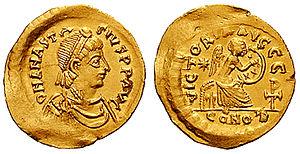
Marinus est l'un des conseillers les plus importants de l'empereur byzantin Anastase Iᵉʳ qui lui voue une grande confiance. Il sert à deux reprises comme préfet du prétoire d'Orient, supervise les réformes sur les taxes d'Anastase et soutient la politique pro-monophysite de l'empereur. Enfin, il dirige la marine byzantine lors d'une bataille décisive qui met fin à la rébellion du général Vitalien en Thrace. Il conserve son influence sous l'empereur Justin Iᵉʳ puisqu'il sert pour la deuxième fois comme préfet du prétoire. Cependant, il est rapidement écarté du pouvoir.
Justin Iᵉʳ est né en 450 ou 452 près de Niš et mort le 1ᵉʳ août 527 à Constantinople. Empereur byzantin à un âge avancé, il règne du 10 juillet 518 à sa mort. Il est le fondateur de la dynastie justinienne.
La monnaie byzantine, utilisée dans l’Empire romain d’Orient après la chute de Rome en 476, reposait sur deux types de pièces : le solidus d’or qui sera appelé nomisma lorsque le grec remplaça le latin comme langue d’administration, et diverses pièces de bronze. Les pièces d’argent, absentes au début de l’empire en raison de la difficulté de fixer leur parité avec l’or, ne firent leur apparition que vers la fin de l’empire.
L’Antiquité tardive est une expression utilisée pour désigner une période de l’histoire européenne qui commence à la fin du IIIᵉ siècle mais dont le terme est beaucoup plus flou. Elle n’est employée qu’en référence aux pays ayant appartenu au monde romain : les régions d’Europe occidentale, orientale et méridionale, d’Asie et d’Afrique autour du bassin méditerranéen mais se prolonge bien au-delà de la fin de l’Empire romain d’Occident en 476.
L’ivoire Barberini est un objet d'art byzantin datant de l'Antiquité tardive. Il est conservé au musée du Louvre à Paris.
Vitalien, mort en 520, est un général de l'empire romain d'Orient. Natif de Mésie, dans le nord des Balkans, et probablement de descendance romaine et barbare, il suit son père dans l'armée impériale et devient en 513 commandant supérieur en Thrace.
Le semis est une monnaie romaine antique. Créée sous la République romaine, elle vaut la moitié d'un as de bronze. Elle suit les dévaluations pondérales de l'as et cesse d'être produite au Iᵉʳ siècle. L'appellation semis revient à la fin du IVᵉ siècle pour désigner la moitié du solidus d'or, puis du nomisma byzantin.